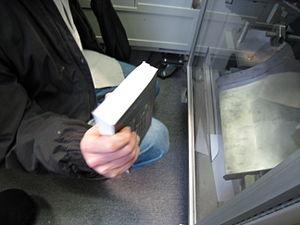
L'impression à la demande — ou POD, pour « Print on Demand » en anglais — est une technique d'impression et un processus commercial. Ce mode d'impression numérique consiste à offrir rapidement et en petites quantités des ouvrages dont le faible tirage induirait des coûts excessifs en impression traditionnelle.